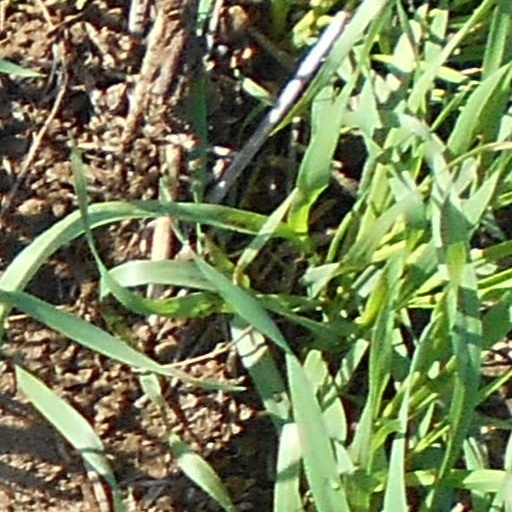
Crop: wheat